José Ramos Delgado

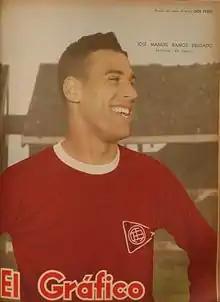
Ramos Delgado with Lanús' jersey in 1956.

José Manuel Ramos Delgado (25 August 1935 – 3 December 2010) was an Argentine footballer and manager. He played for the Argentina national football team in two World Cups and had a successful tenure in Brazilian football with Santos. He went on to become a football manager, working in Argentina and Peru.